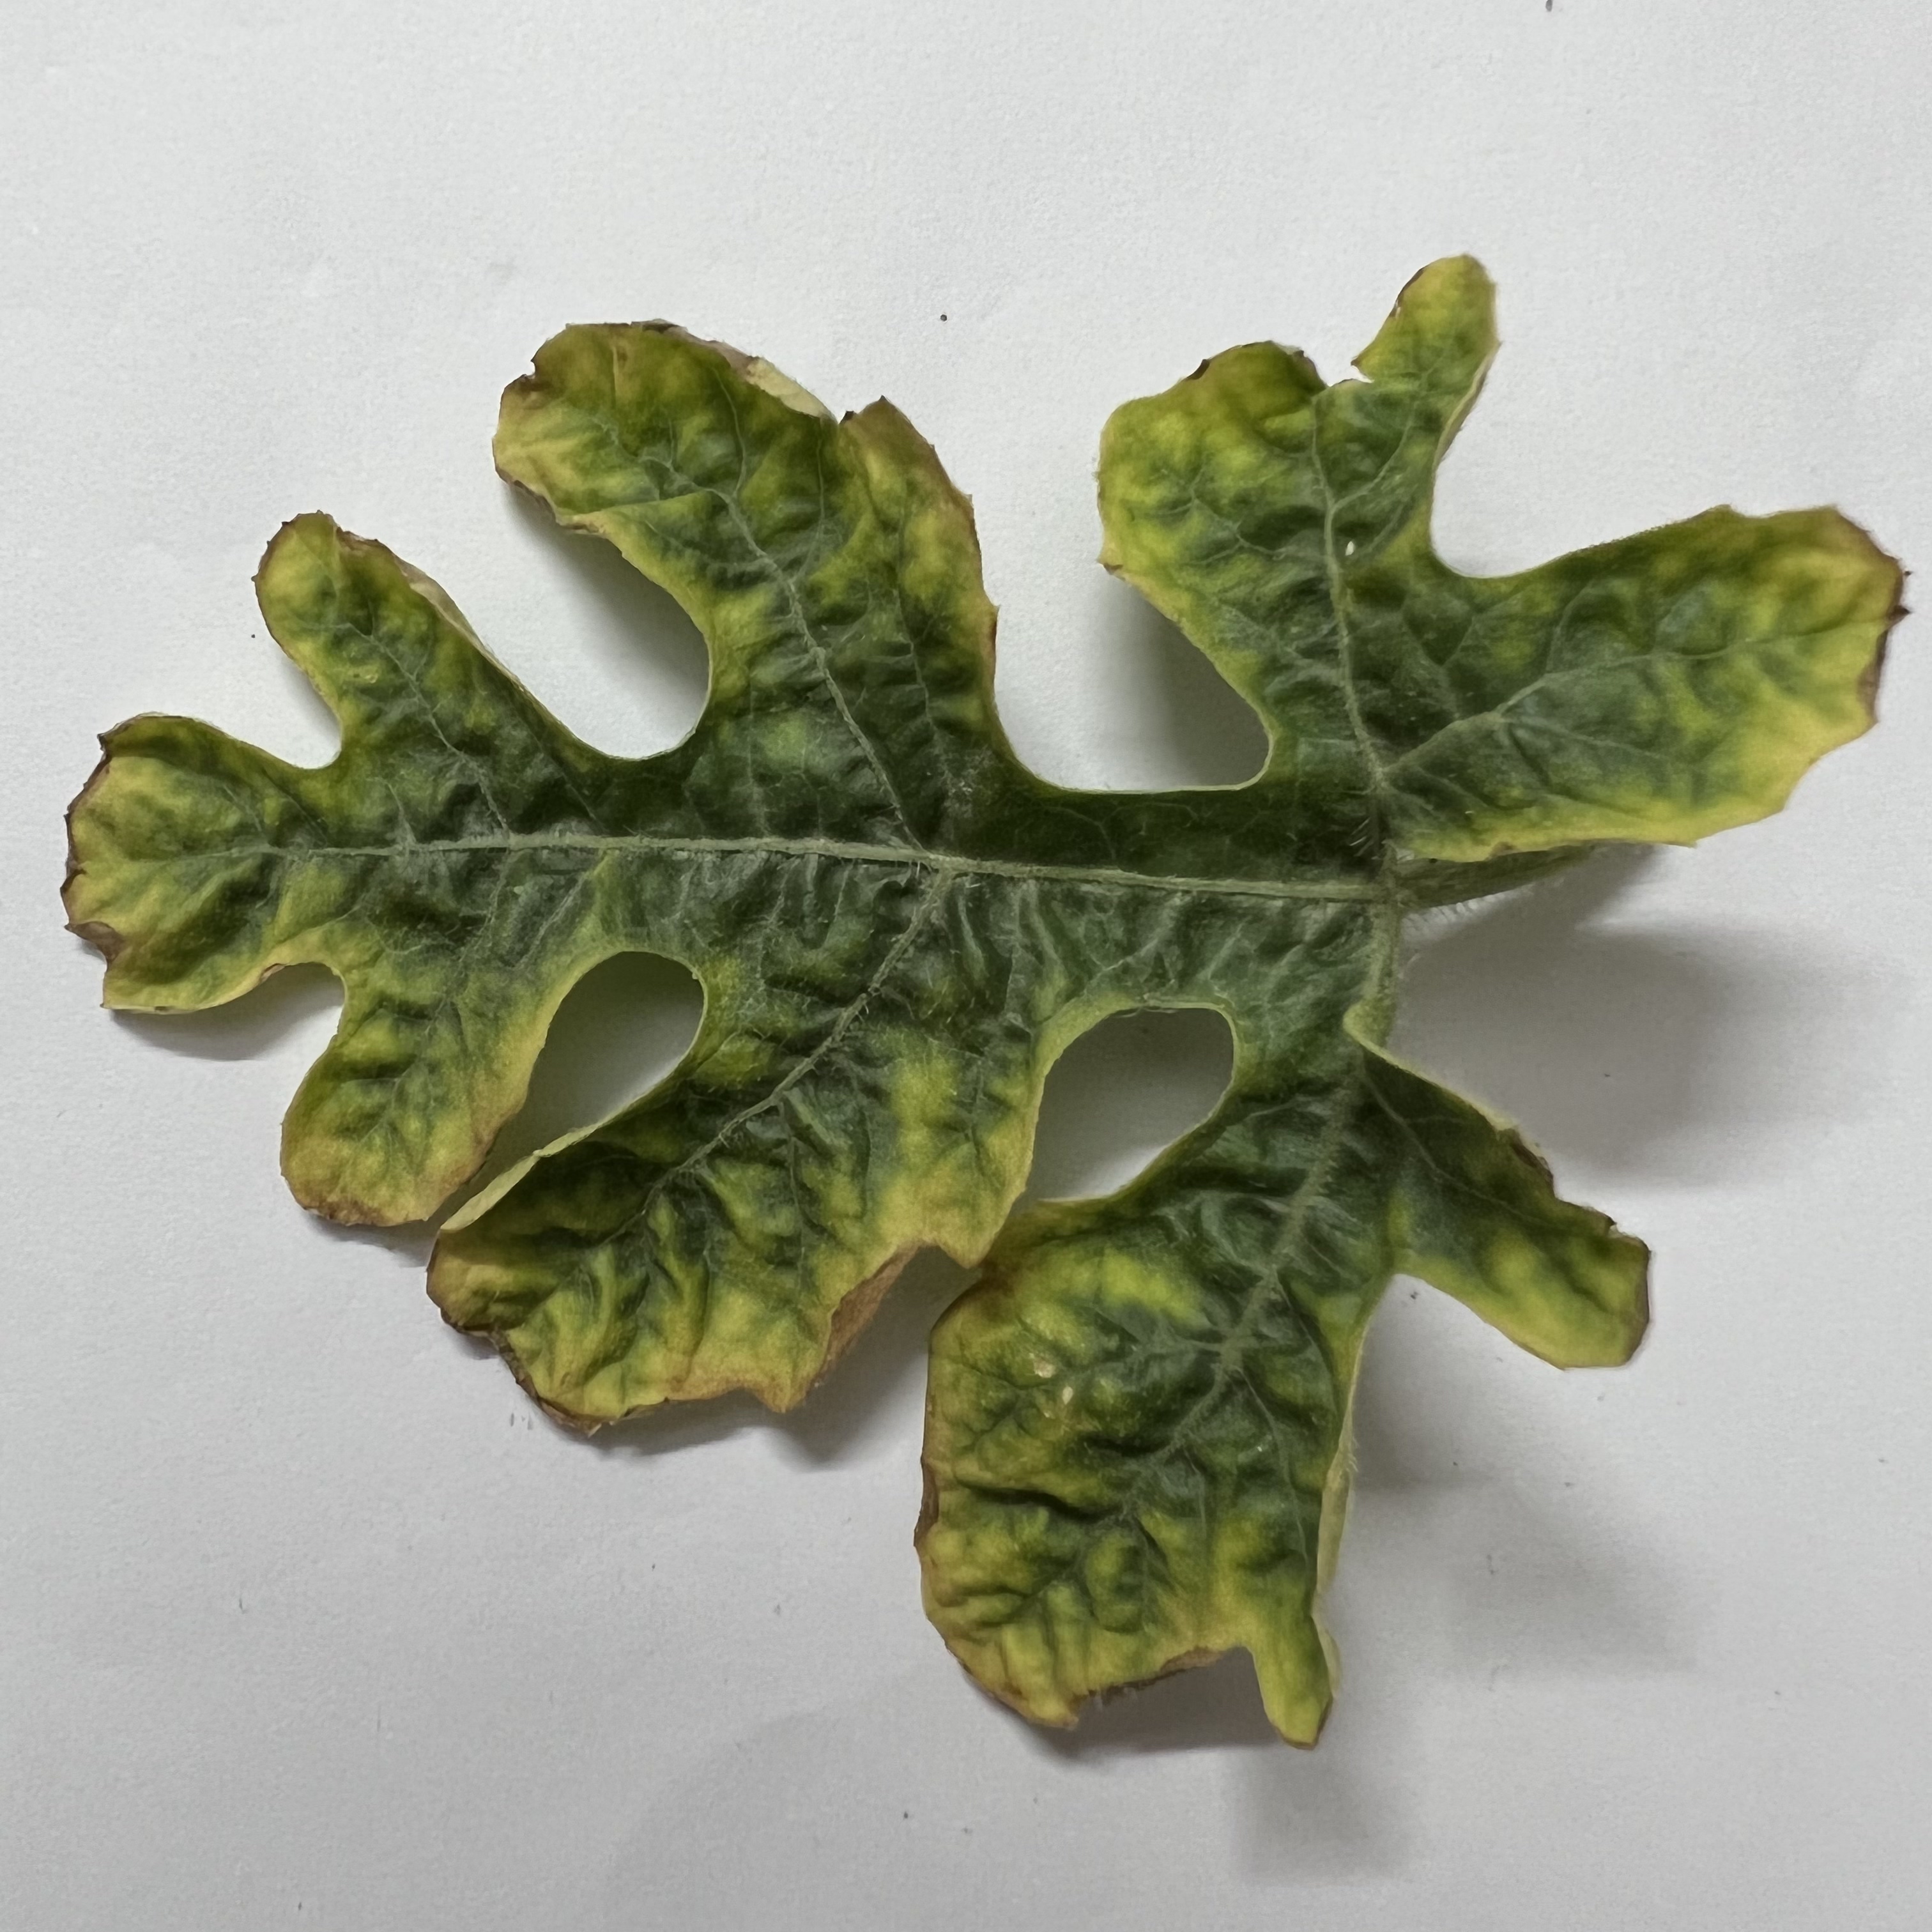
Label: Downy_Mildew